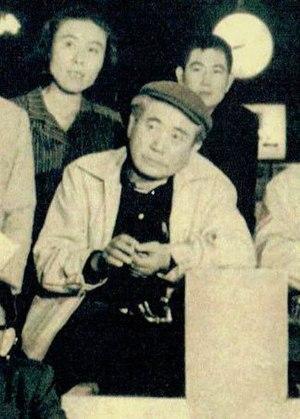
Hideo Sekigawa, né sur l'île de Sadogashima à Sawada-cho dans la préfecture de Niigata au Japon, le 1ᵉʳ décembre 1908 et mort le 16 décembre 1977 à Tokyo, est un réalisateur japonais.